George Arthur Roberts

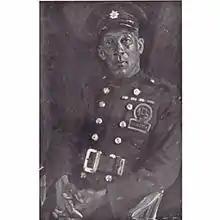
Portrait of George Arthur Roberts by Norman Hepple c.1931

Roberts was passionate about the plight of his fellow ex-servicemen and campaigned over the years on behalf of The National Federation of Discharged and Demobilised Sailors and Soldiers, going on to found the local branch of the British Legion. He led thousands of ex-servicemen, including those with battle-wounded who were unable to walk, in a march demanding improved rights and higher pensions.